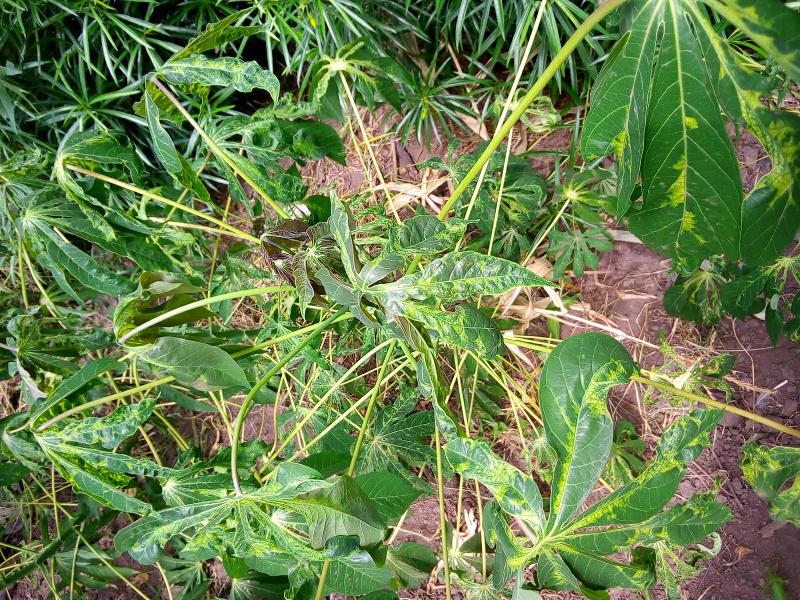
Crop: cassava
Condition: mosaic_disease